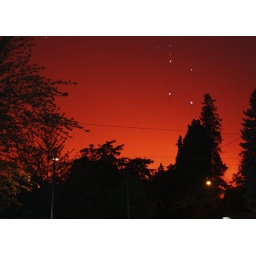
the red in the sky is ours